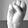
ASL letter: S